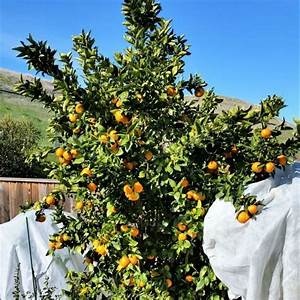
Label: mandarine